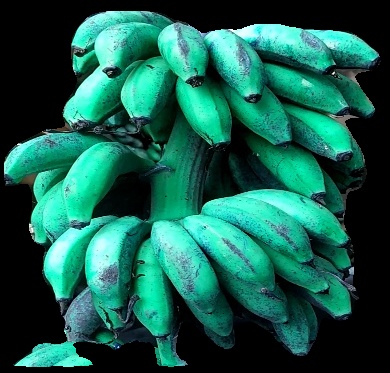
Variety: rasbale
Grade: grade3